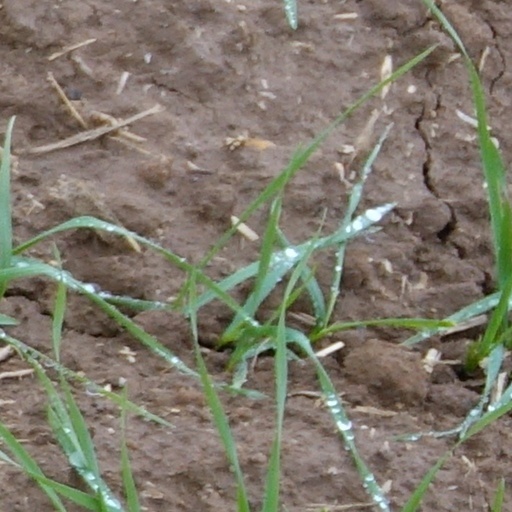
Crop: wheat